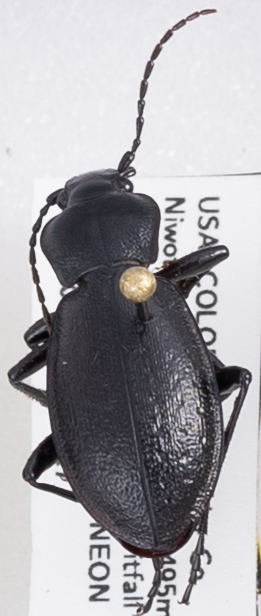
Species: Carabus taedatus
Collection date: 2023-06-27
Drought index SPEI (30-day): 1.766
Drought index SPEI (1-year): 0.422
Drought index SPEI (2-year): -0.048